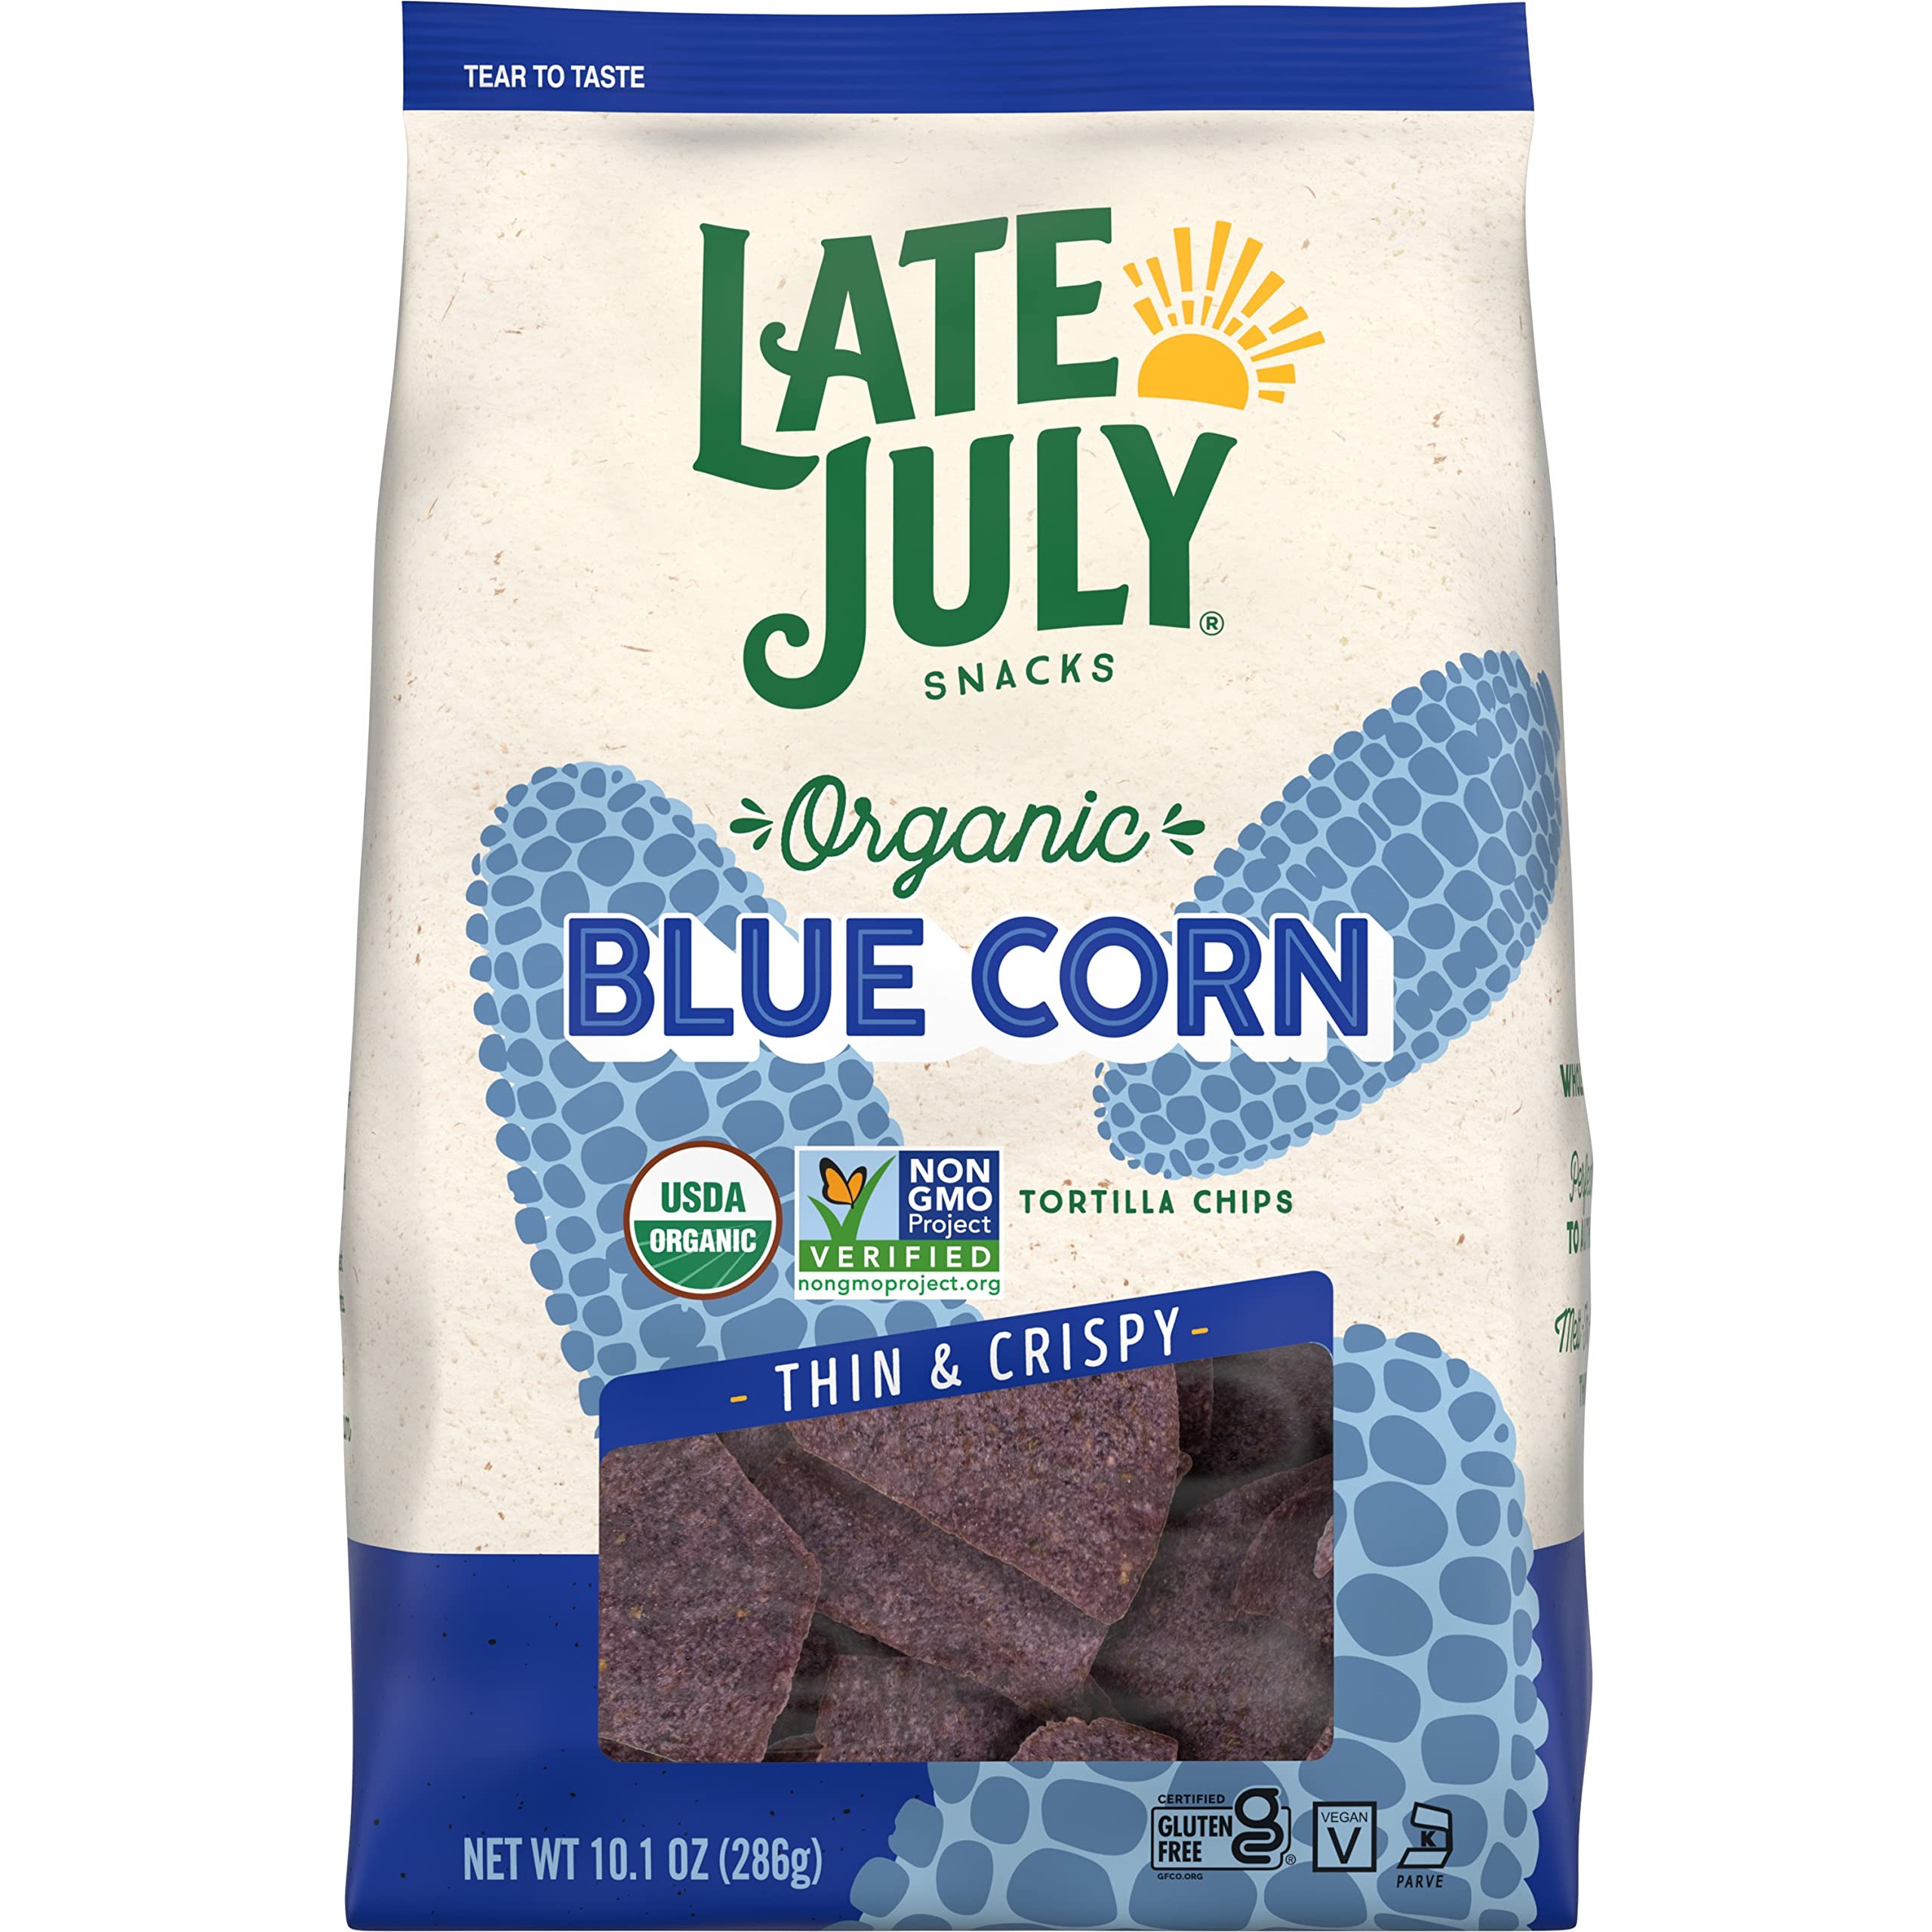
Item Name: Late July Snacks, Thin and Crispy Organic Tortilla Chips, Blue Corn, 10.1-oz. Bag (Pack of 9)
Bullet Point 1: Organic great taste: melt-in-your-mouth organic blue corn tortilla chips perfectly salted
Bullet Point 2: Authentic tortilla chips: enjoy Late July tortilla chips with our authentic Late July salsa
Bullet Point 3: Feel-good snacks: vegan, certified gluten free and kosher
Bullet Point 4: USDA-certified organic: non-GMO project verified and no artificial flavors, colors or preservatives
Bullet Point 5: Shareable size: the 10.1 ounce bag of blue corn thin and crispy organic tortilla chips is perfect for sharing
Bullet Point 6: Thin & crispy chips: authentic restaurant-style tortilla chips rolled extra thin
Value: 90.9
Unit: Ounce

Price: 5.89